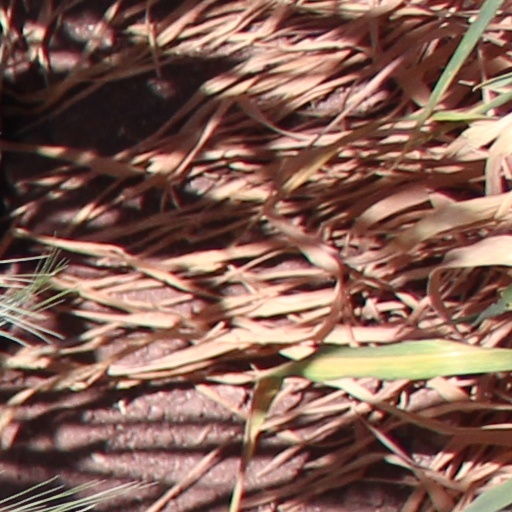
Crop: wheat